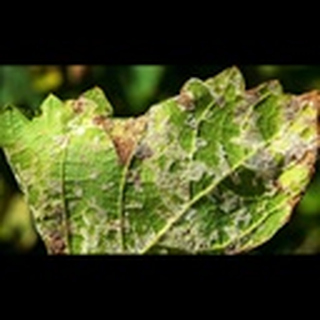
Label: cotton_powdery_mildew